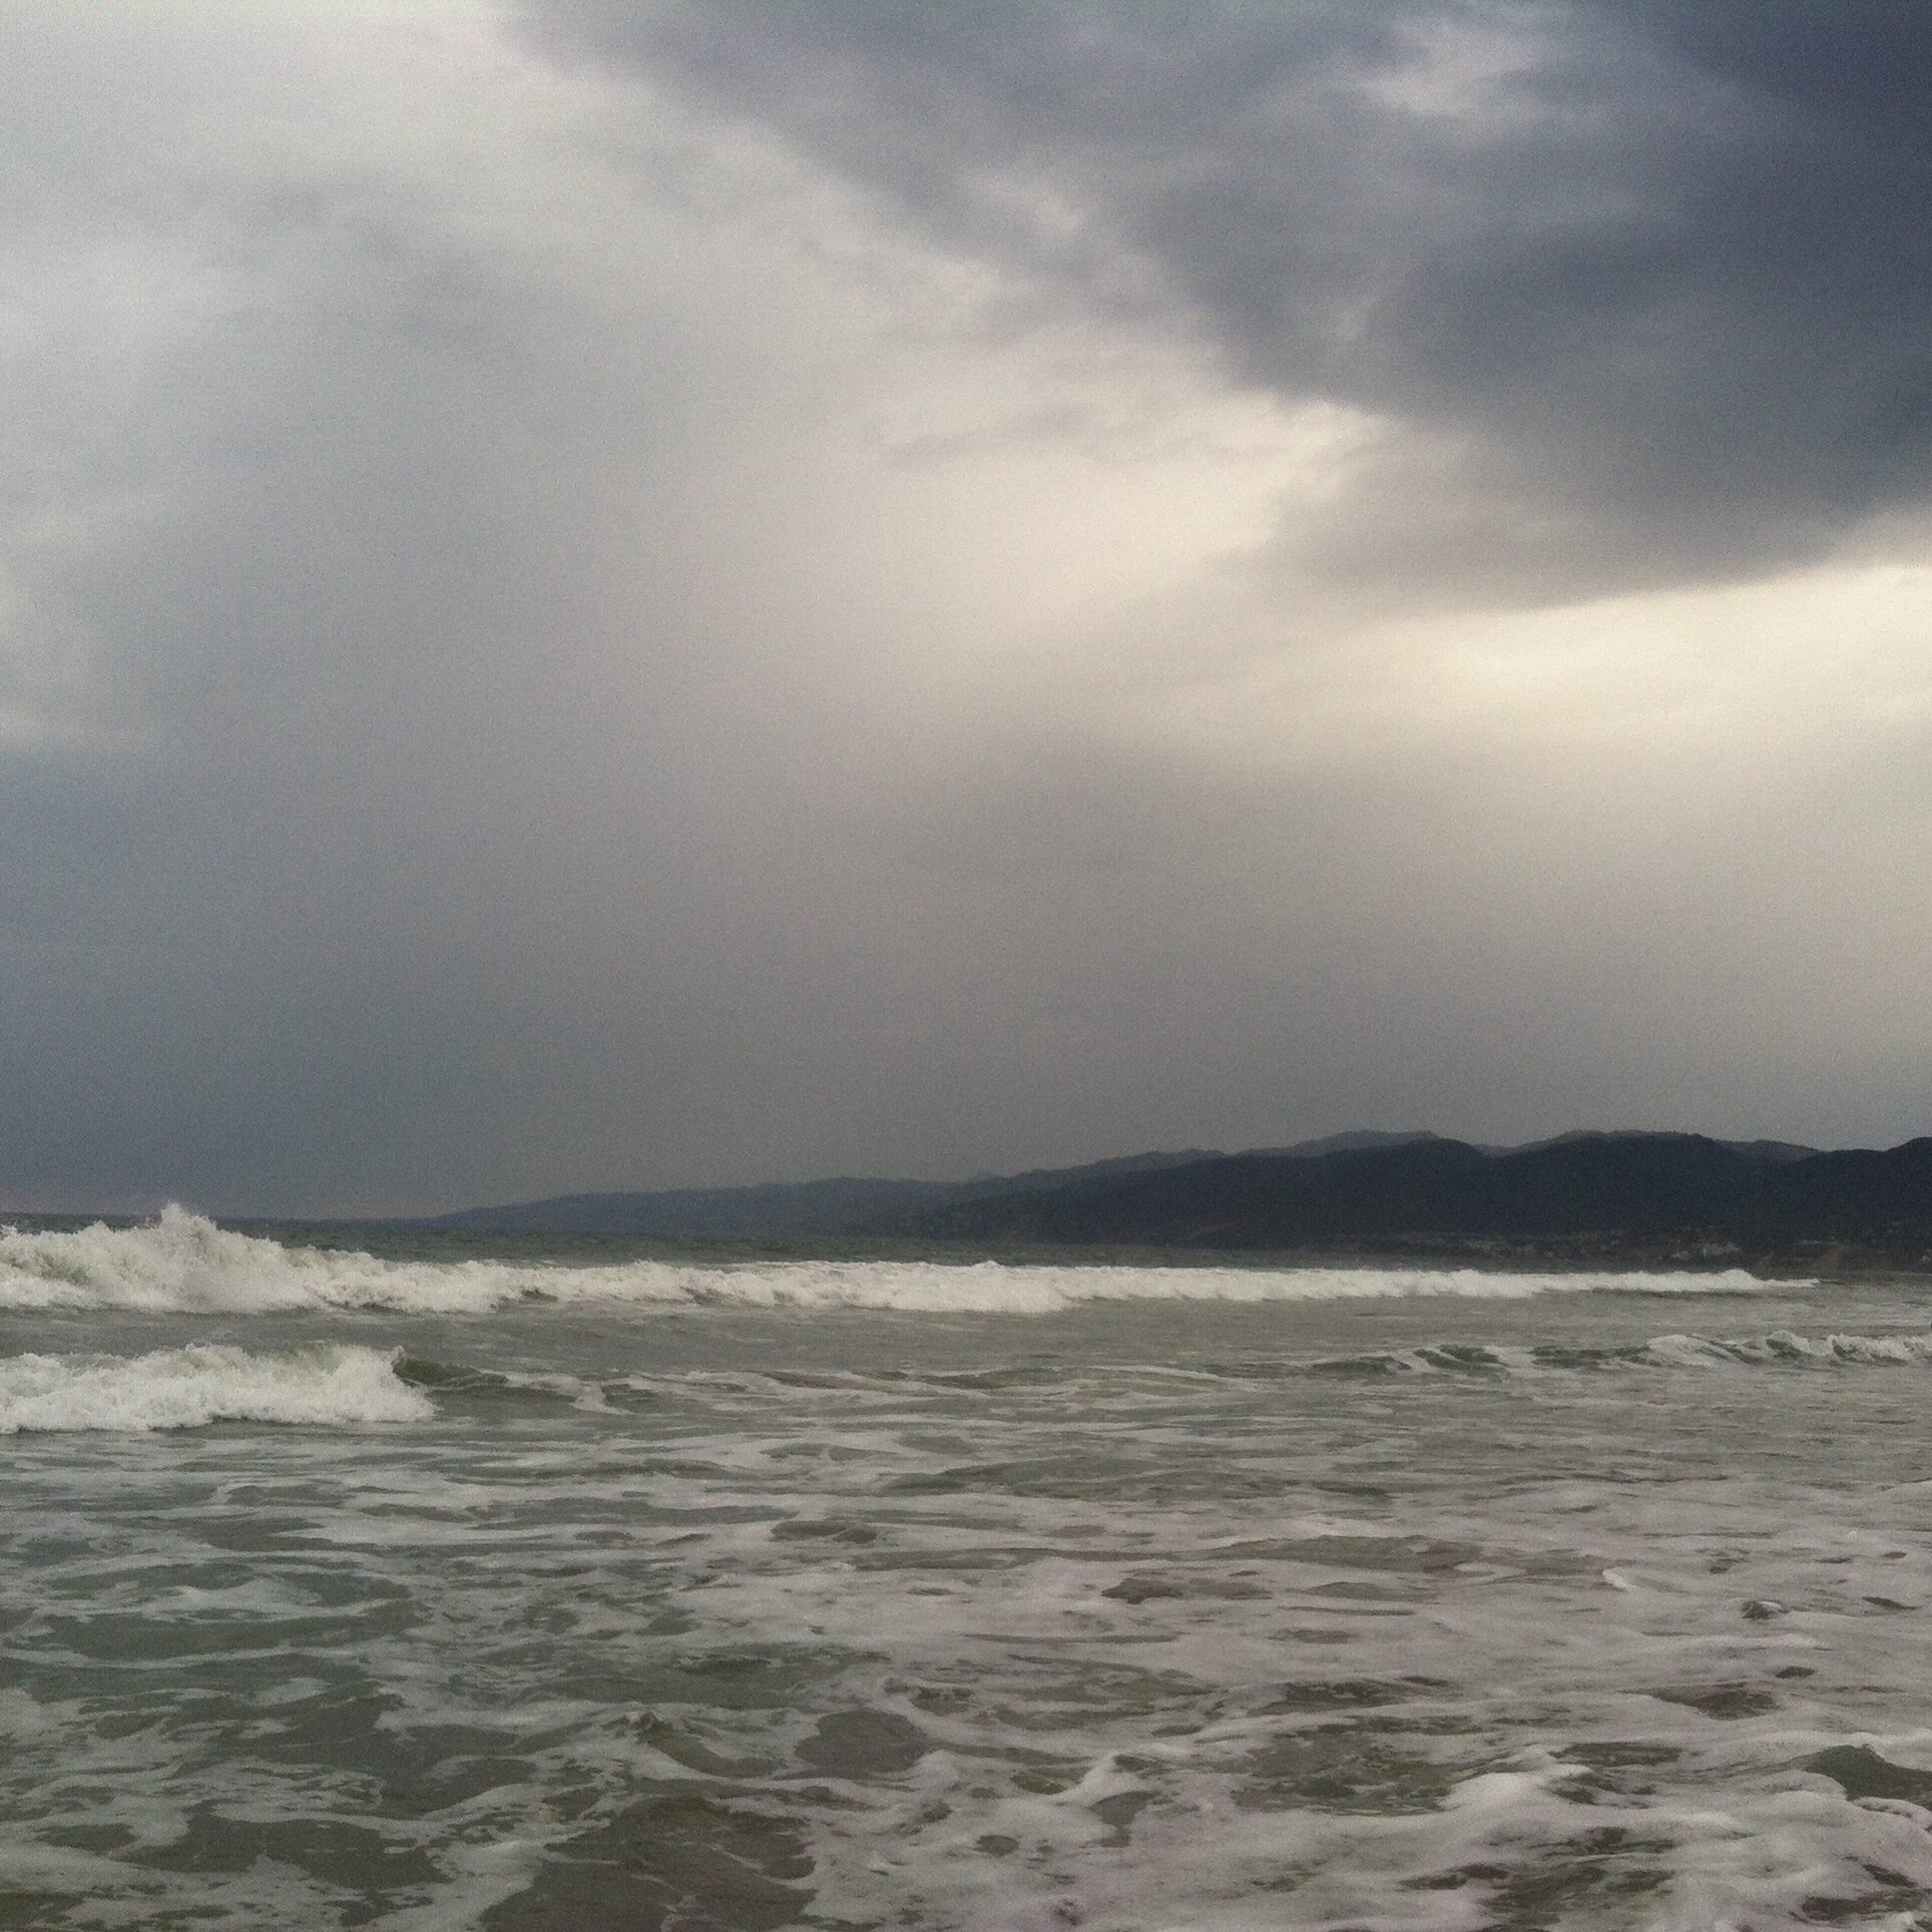
beach, sea, coast, ocean, horizon, cloud, sky, shore, wave, wind, weather, storm, bay, body of water, atmospheric phenomenon, wind wave